A Teia

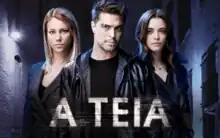

A Teia (English: "The Web") is a Portuguese telenovela. It was produced and broadcast by TVI. It was written by André Ramalho. The telenovela premiered on November 19, 2018 and ended on June 17, 2019. It is recorded between Portugal (Porto) and Scotland (Edimburgo).